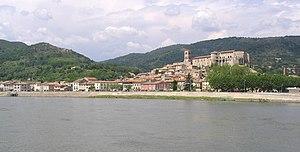
Le département de l'Ardèche est un département français situé dans la région Auvergne-Rhône-Alpes. Sa préfecture est Privas. Il doit son nom à la rivière Ardèche qui le traverse d'ouest en est, ses habitants s'appellent les Ardéchois. Il est composé de 335 communes au 1ᵉʳ janvier 2020. L'Insee et la Poste lui attribuent le code 07.
La Voulte-sur-Rhône est une commune française, située dans le département de l'Ardèche en région Auvergne-Rhône-Alpes.